Imanol Erviti

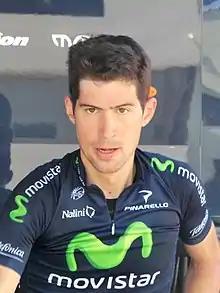
Erviti at the 2013 Critérium du Dauphiné

Imanol Erviti Ollo (born 15 November 1983) is a Spanish former professional road bicycle racer, who rode professionally between 2005 and 2023, entirely for and its successors. Primarily working as a domestique, Erviti took three victories as a professional – including two stage victories at the Vuelta a España in 2008 and 2010.